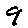
Label: 9